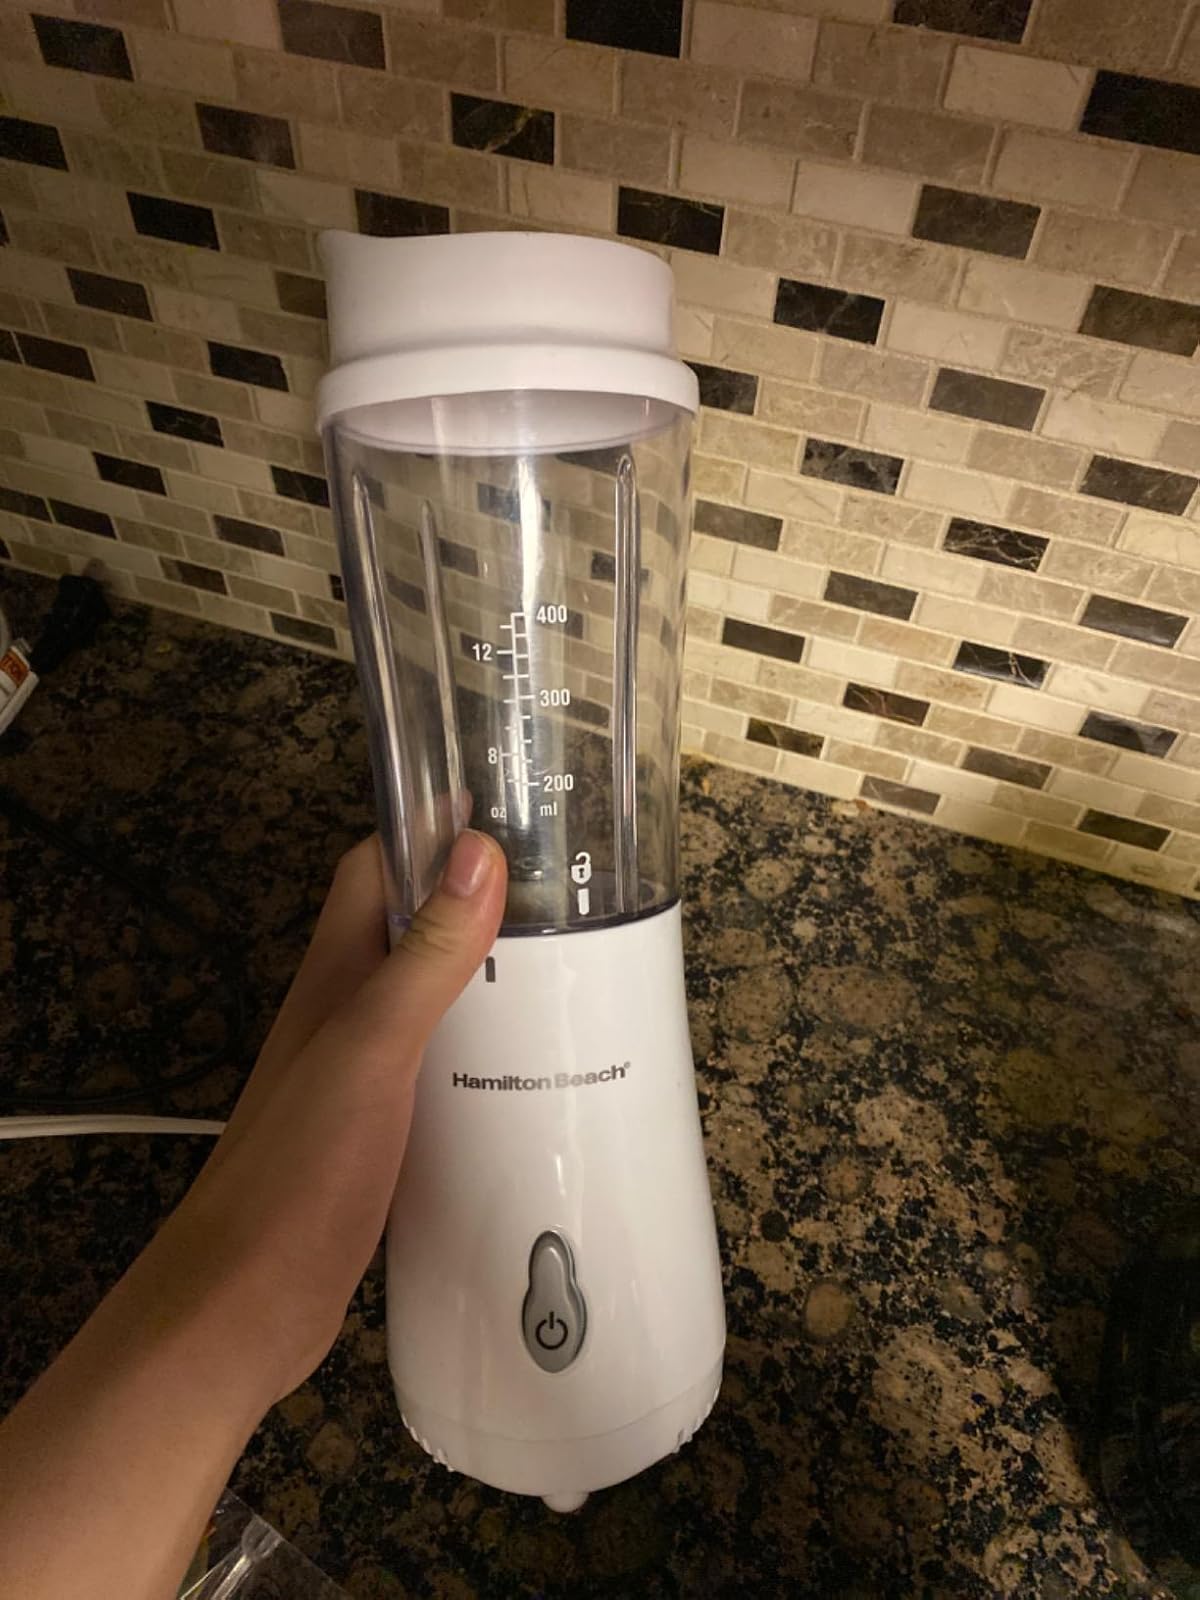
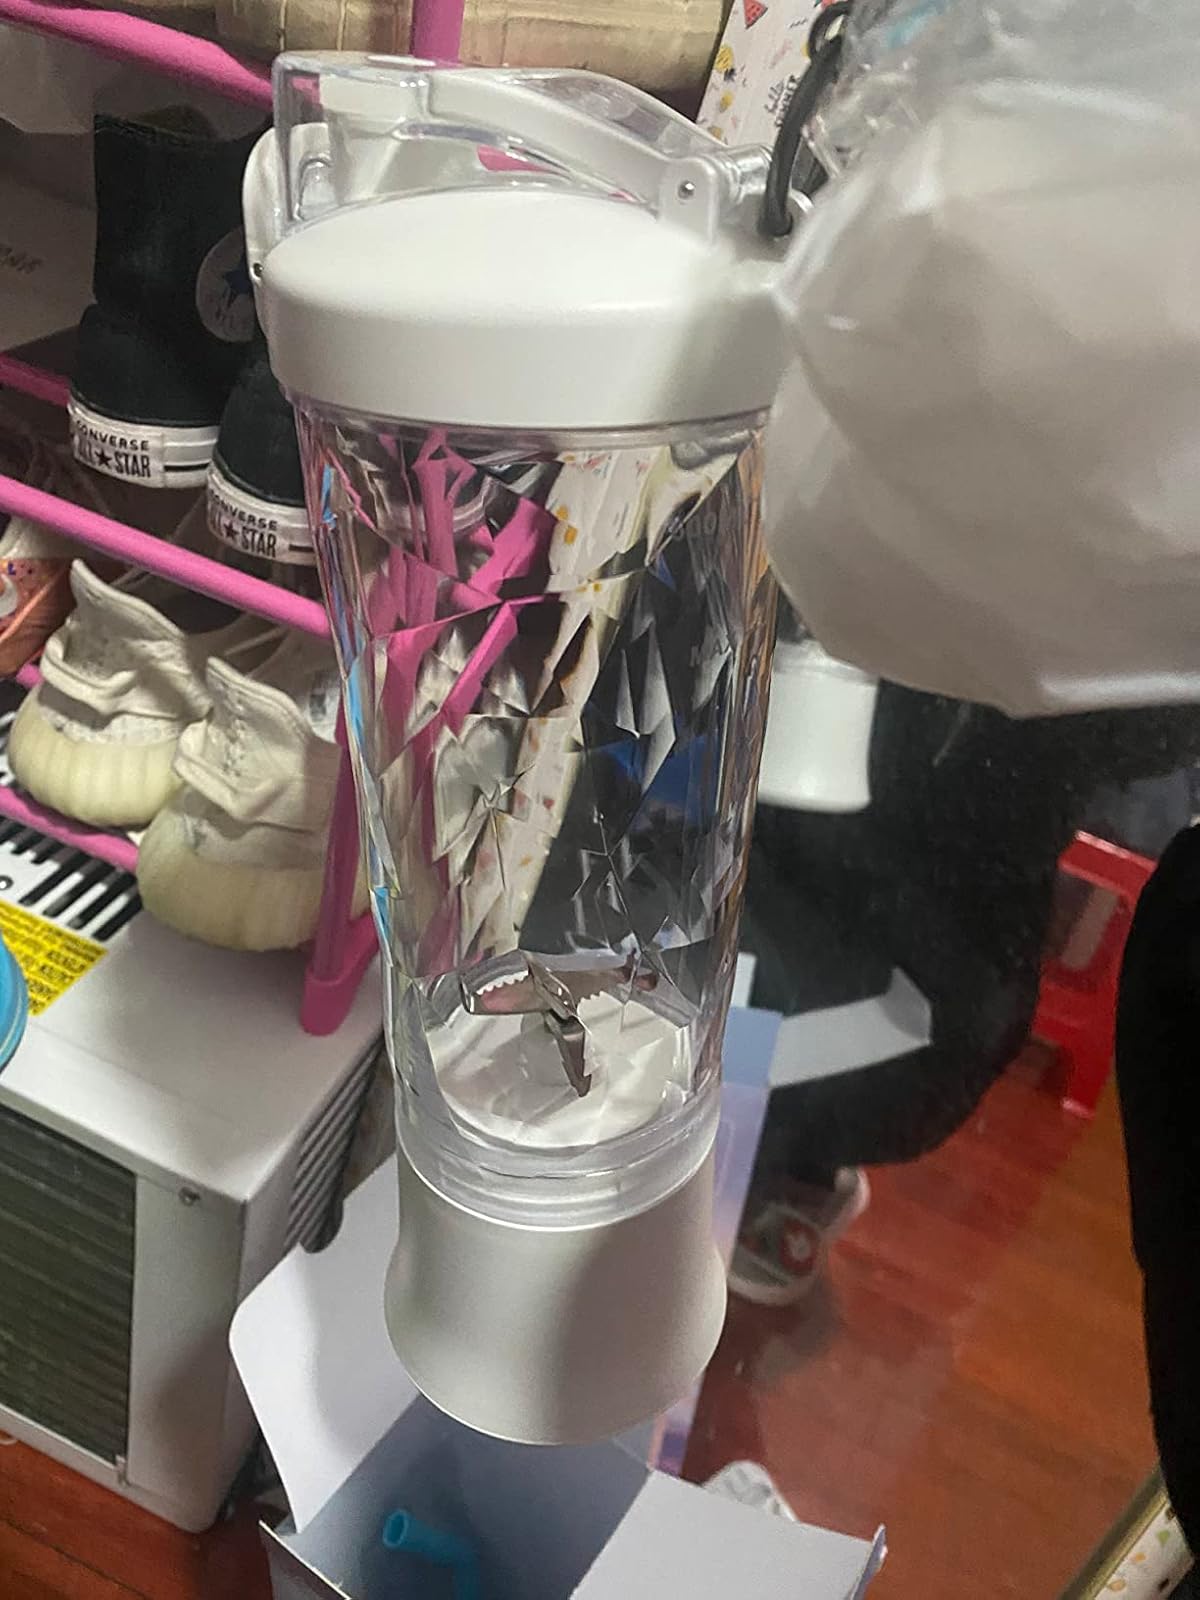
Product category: items_blender
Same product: no